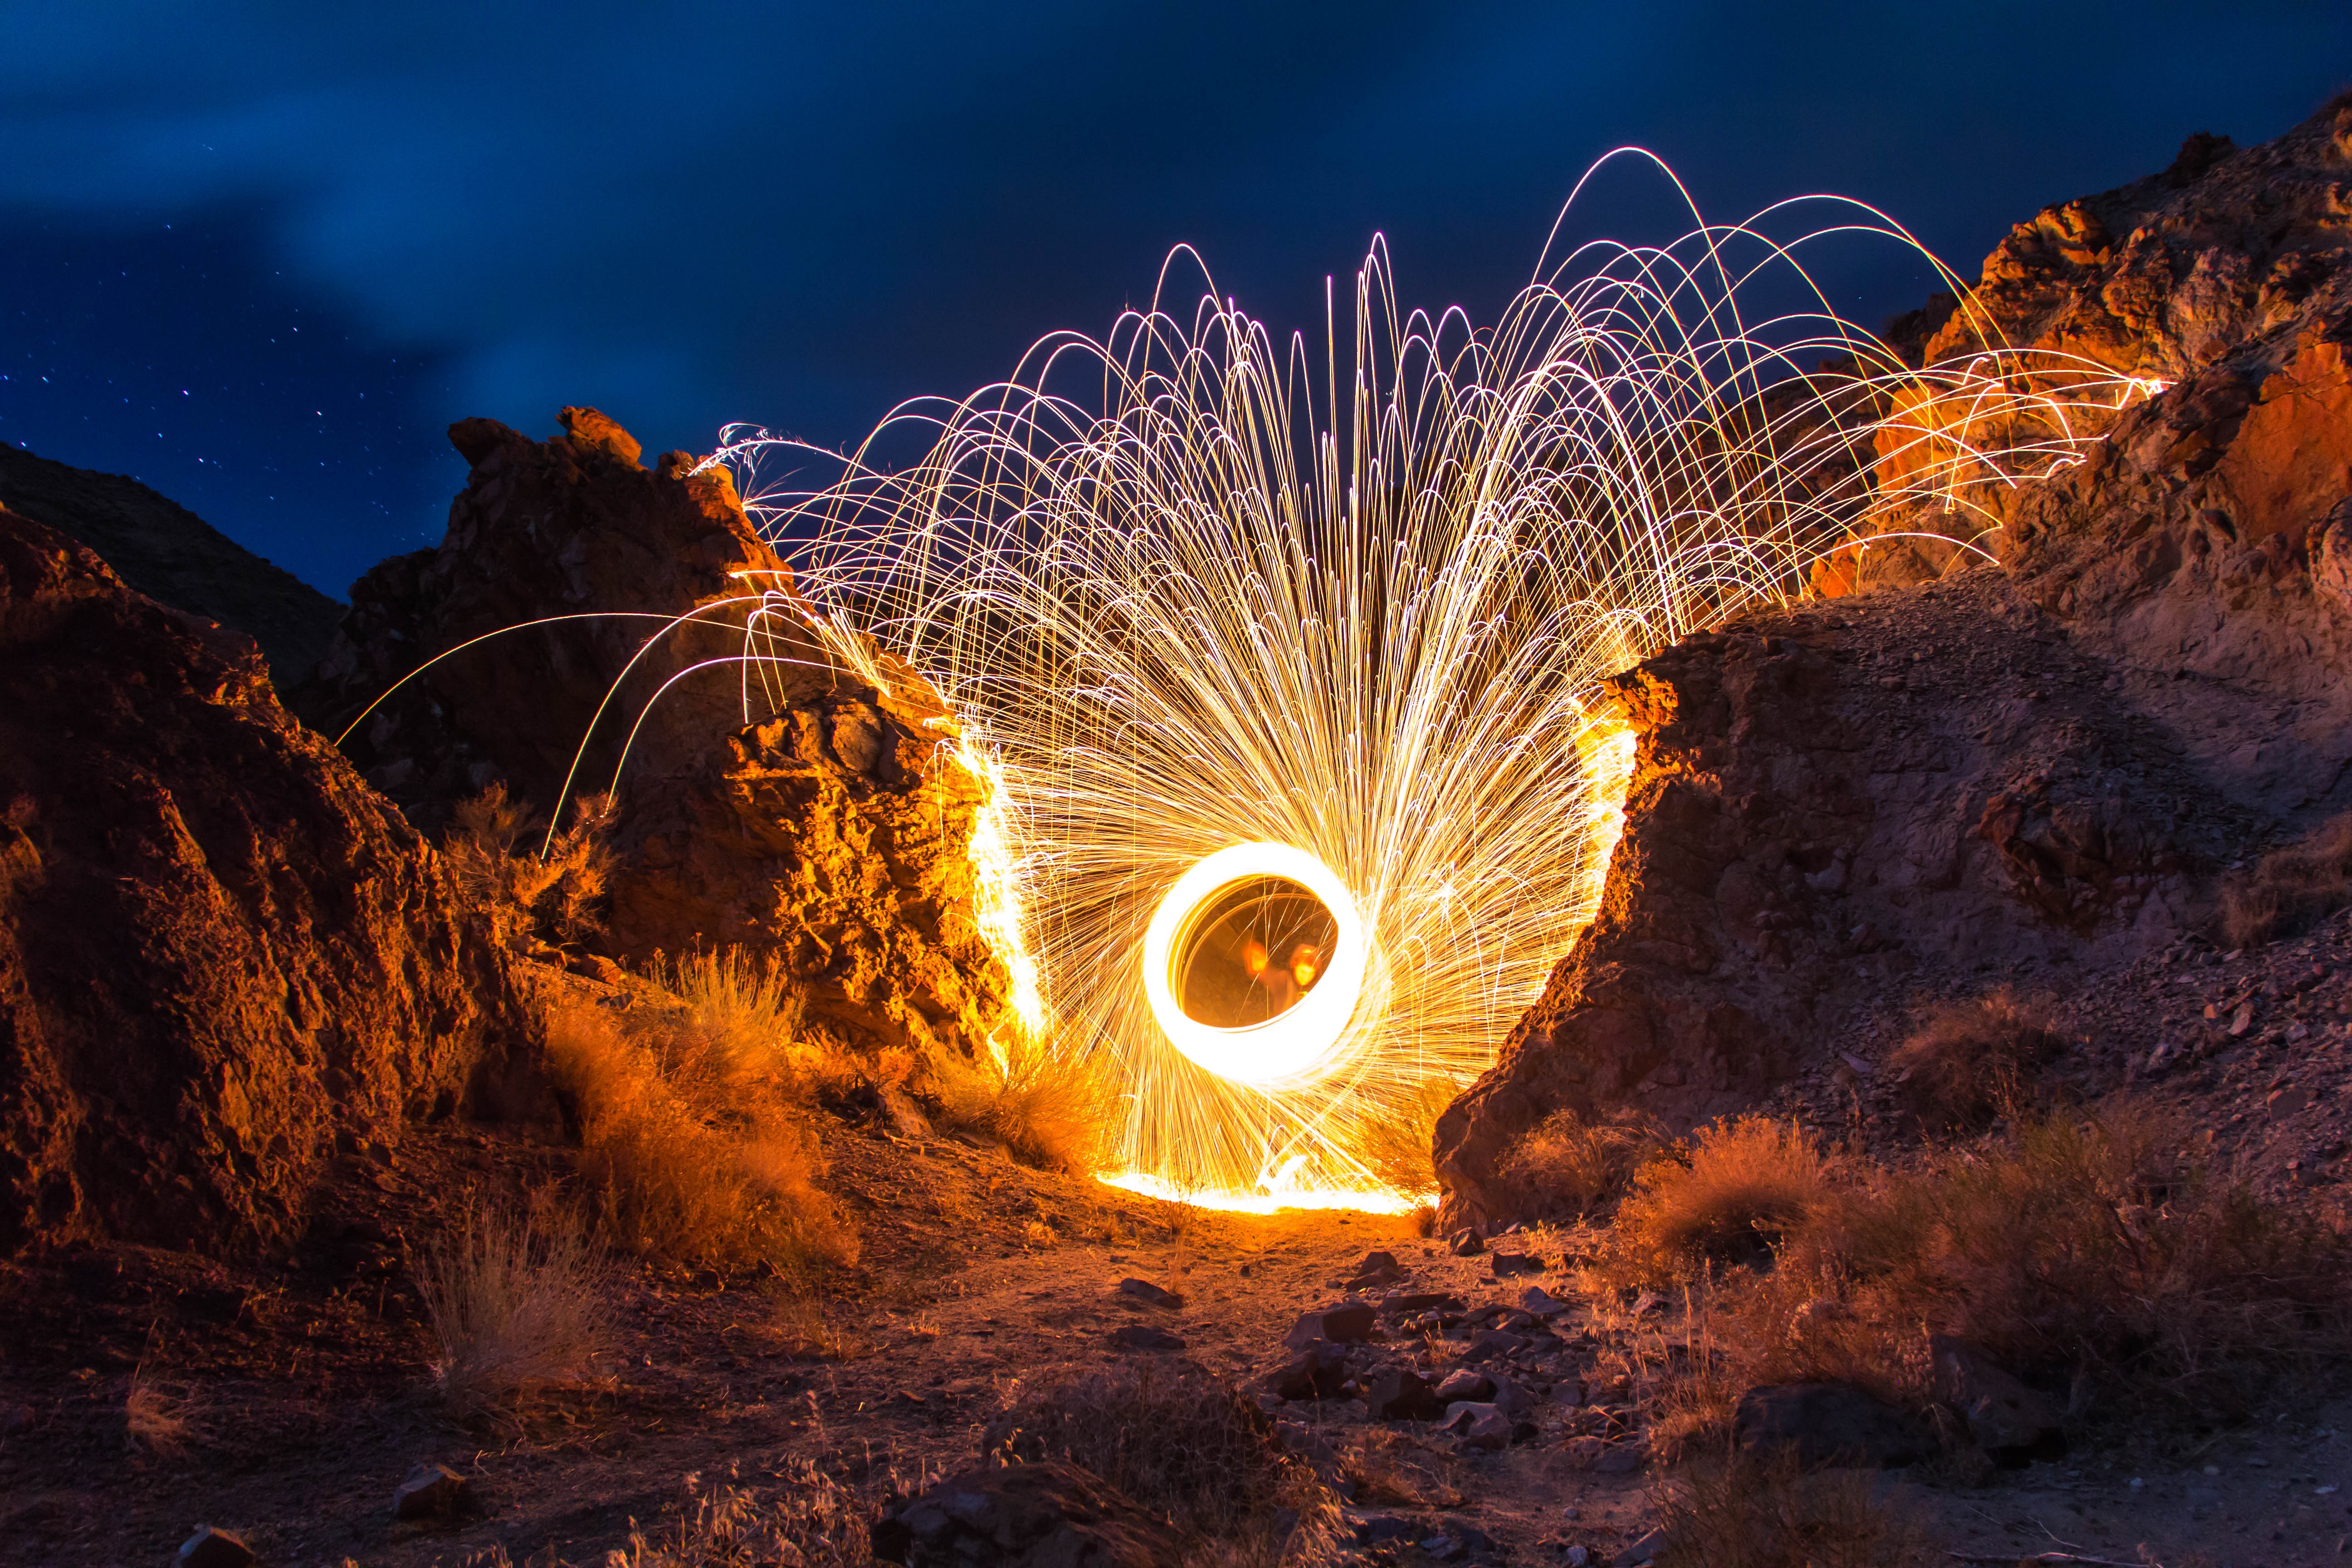
rock, light, night, wheel, motion, celebration, fire, spinning, pyrotechnics, explosion, circle, fireworks, year, decorative, bright, party, new, event, quarry, sparkles, geological phenomenon